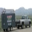
Label: truck